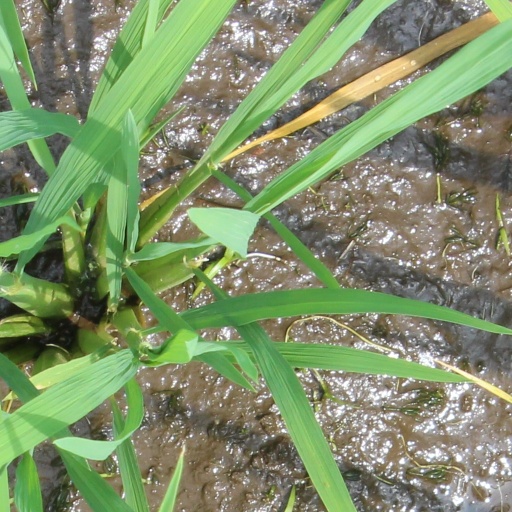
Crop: rice